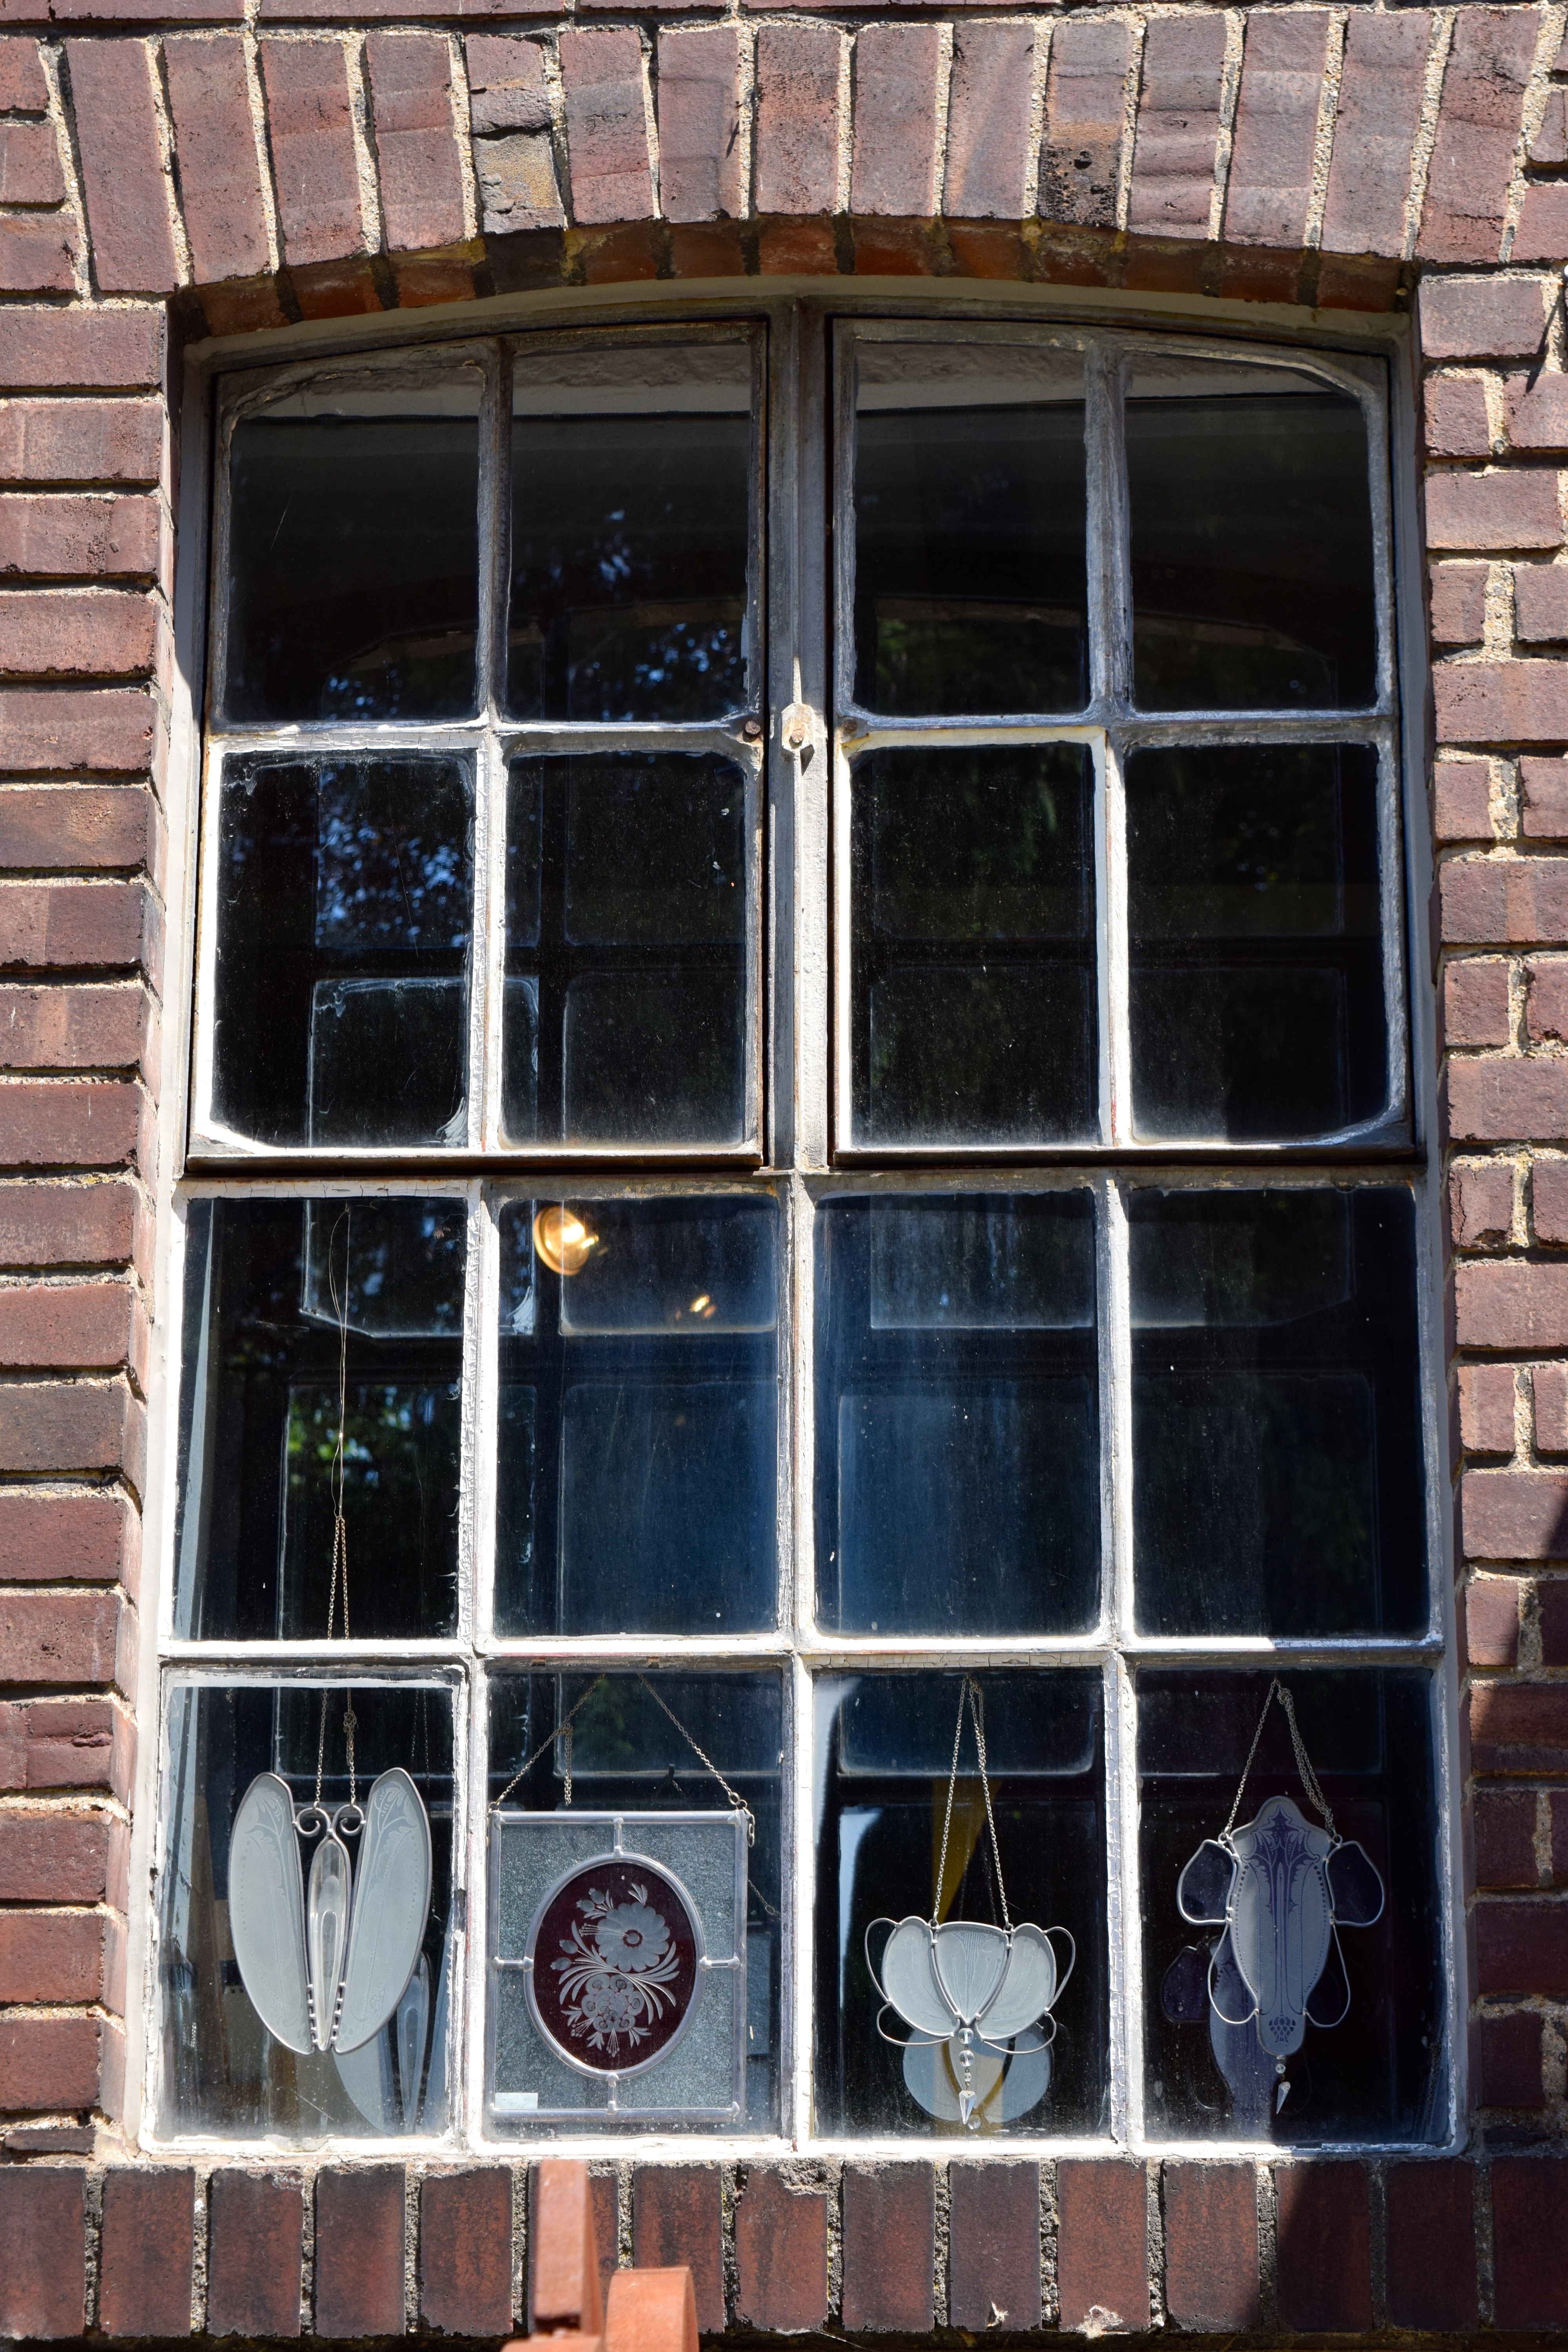
window, glass, building, old, wall, facade, factory, jewellery, historically, clinker, old window, window decorations, window covering